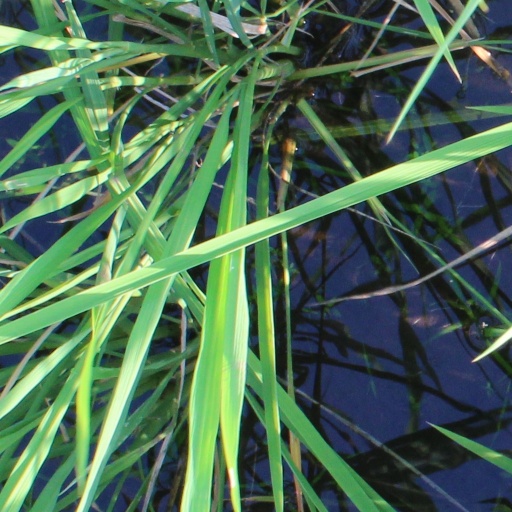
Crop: rice